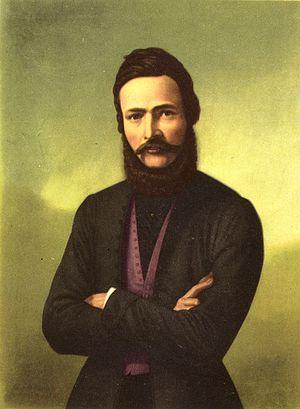
Ľudovít Štúr, né le 28 octobre 1815 à Uhrovec dans le district de Bánovce nad Bebravou en Slovaquie et mort le 12 janvier 1856 à Modra, dans le district de Pezinok en Slovaquie, est un homme politique, philosophe, historien, linguiste, enseignant, écrivain, poète, journaliste d'opinion, romancier, rédacteur et pédagogue slovaque.
Le slovaque est une langue appartenant au groupe slave occidental de la famille des langues indo-européennes parlée essentiellement en Slovaquie, dont il est la langue officielle. Des minorités slovaques existent en Tchéquie, en Voïvodine, en Hongrie, en Ukraine, en Autriche, en Pologne, en Roumanie et des communautés immigrées gardent l’usage de leur langue, notamment au Canada, aux États-Unis et en Australie.